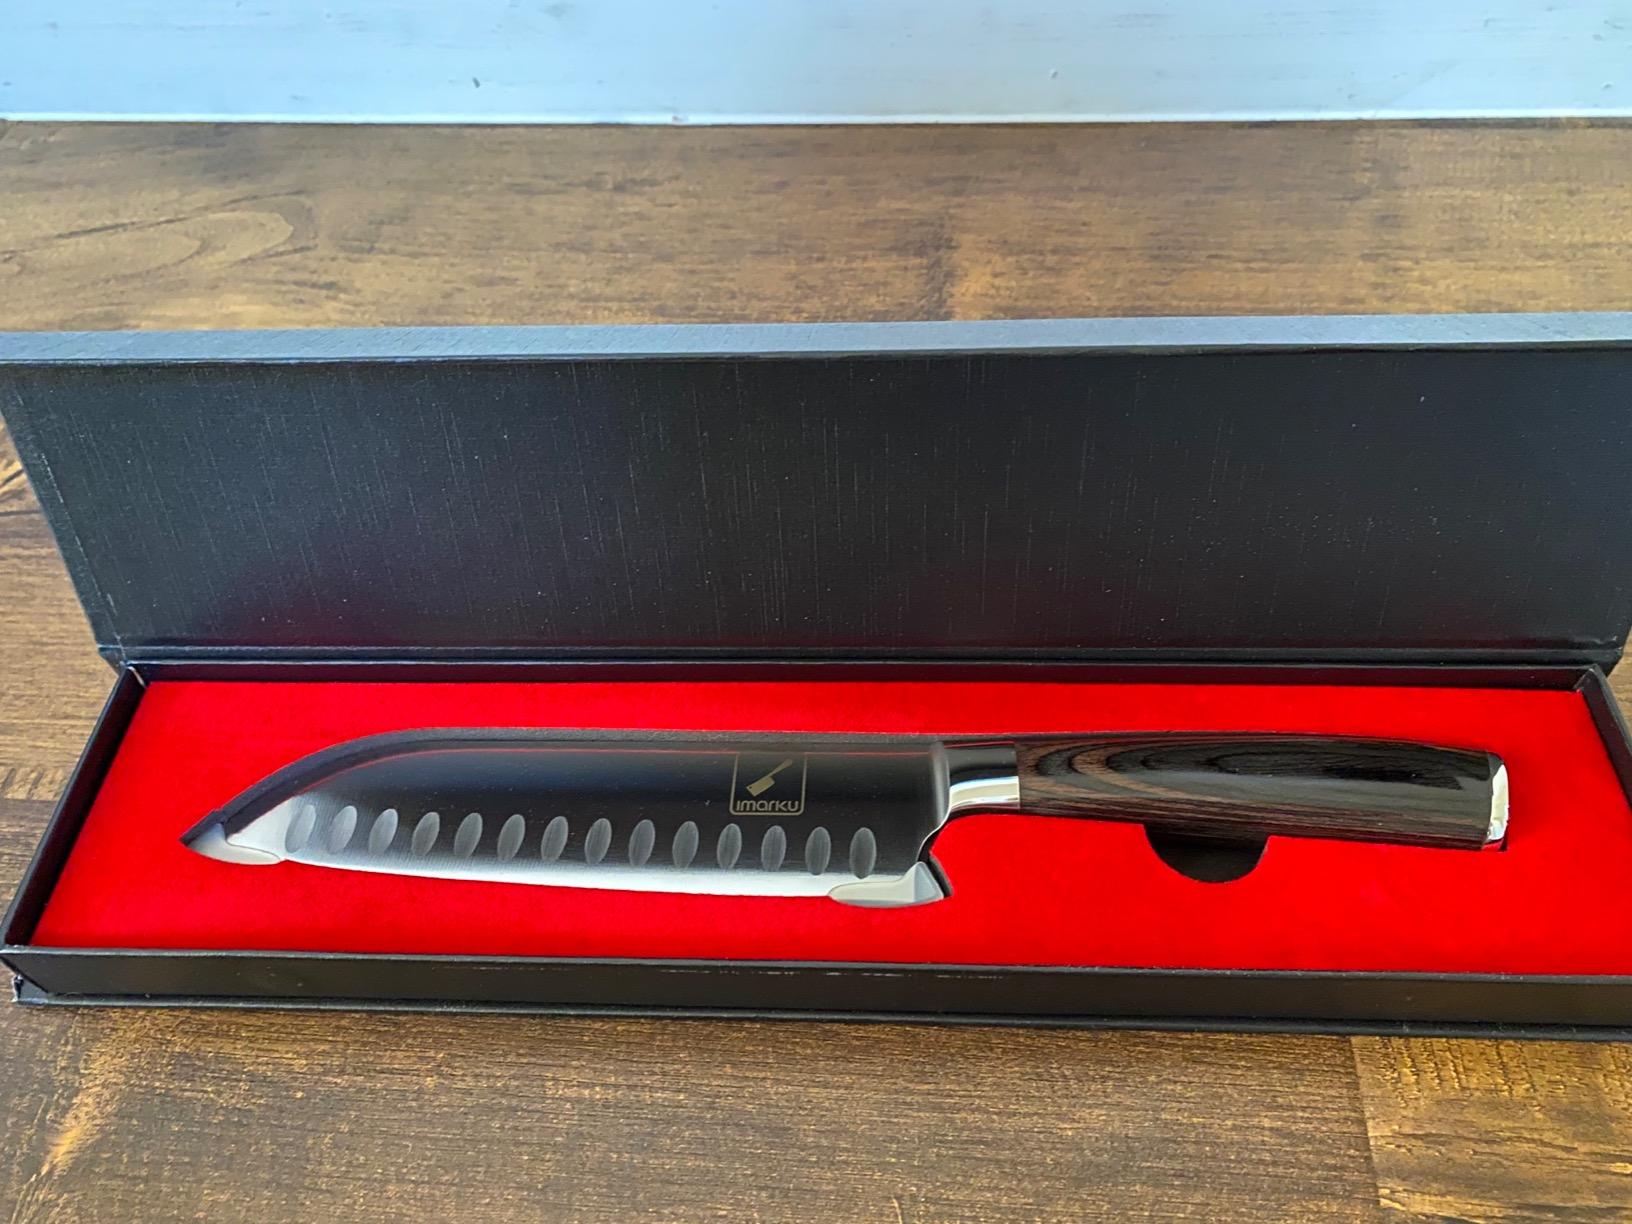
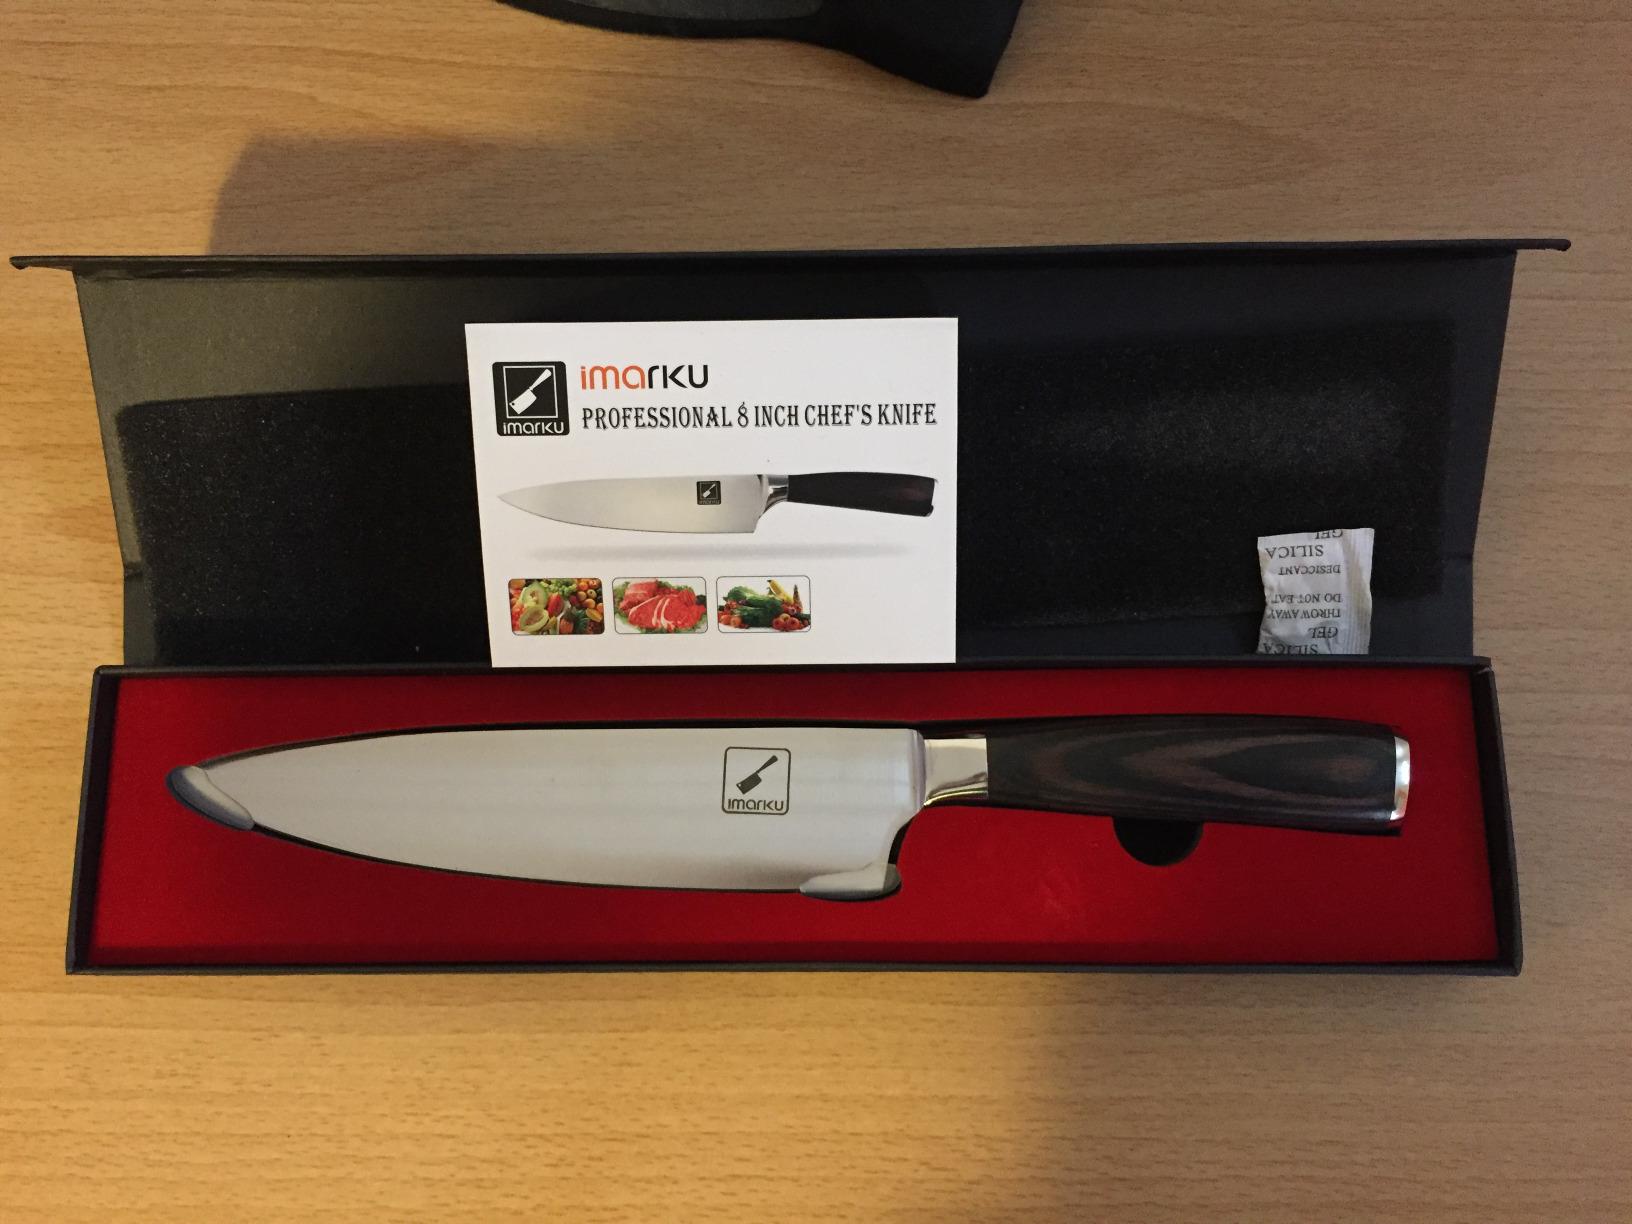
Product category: items_knife
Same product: no